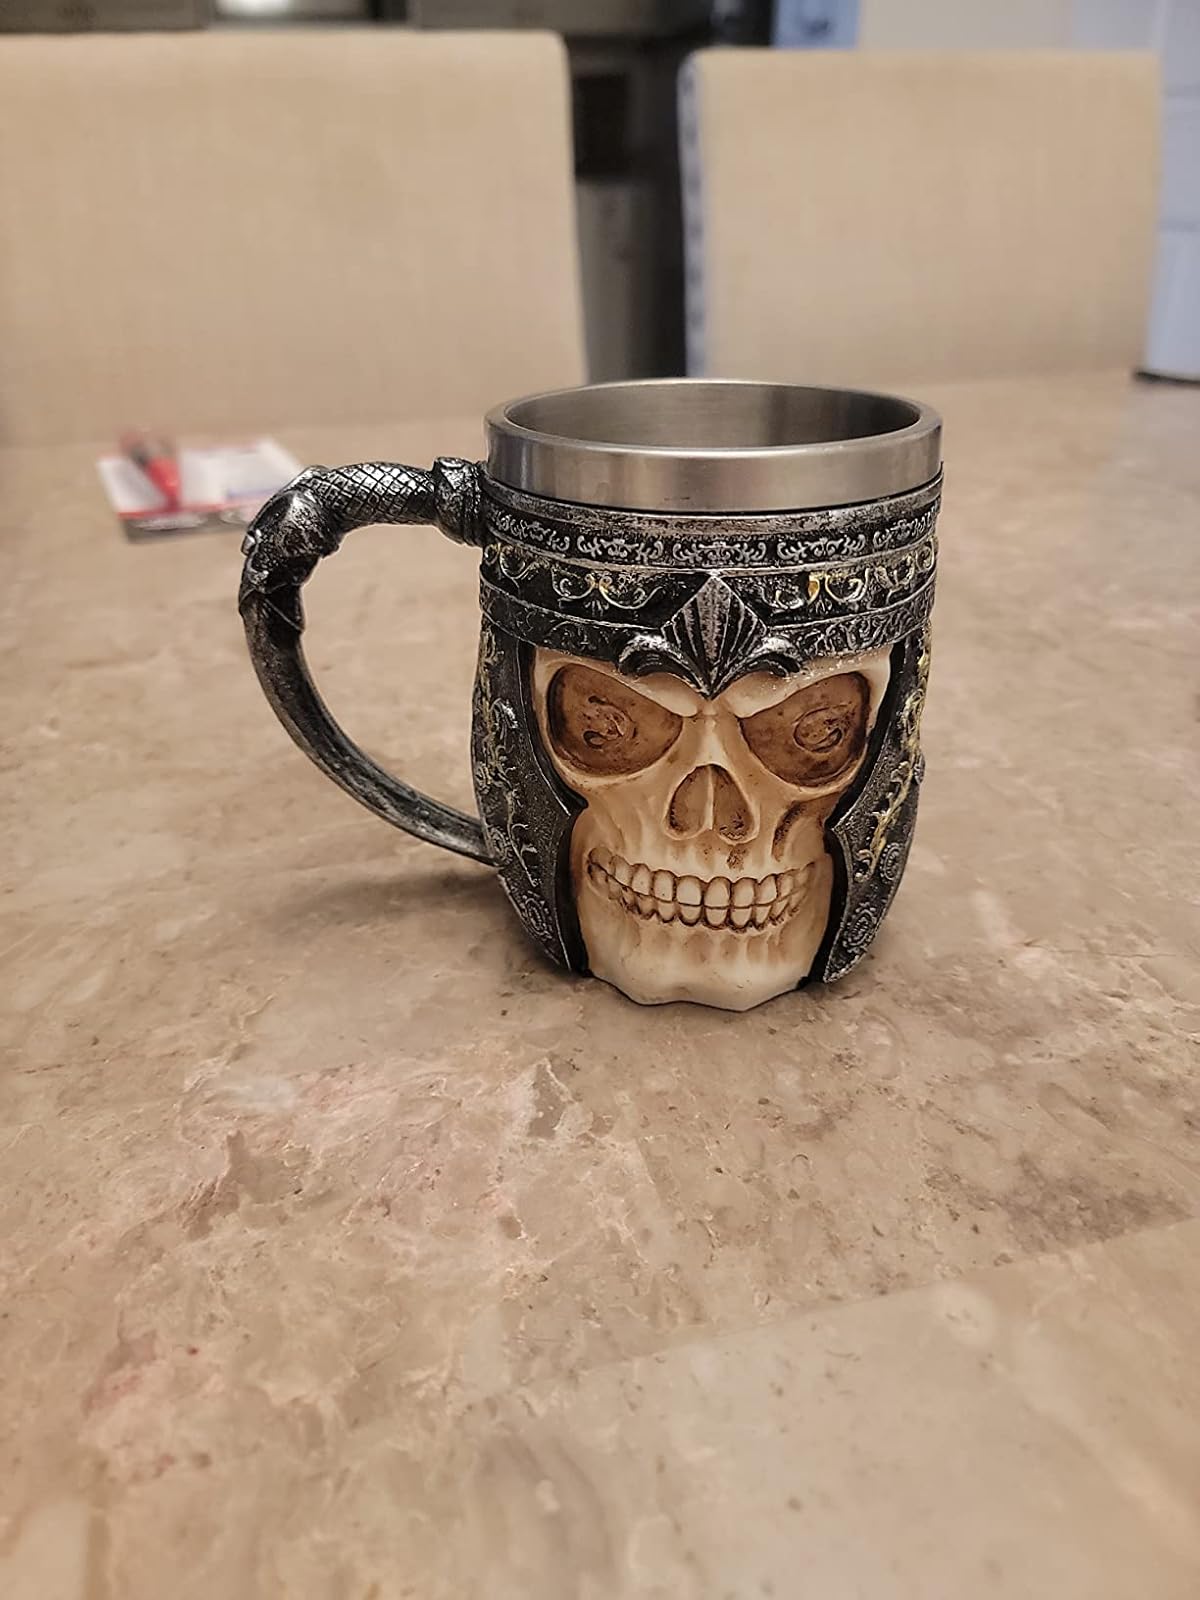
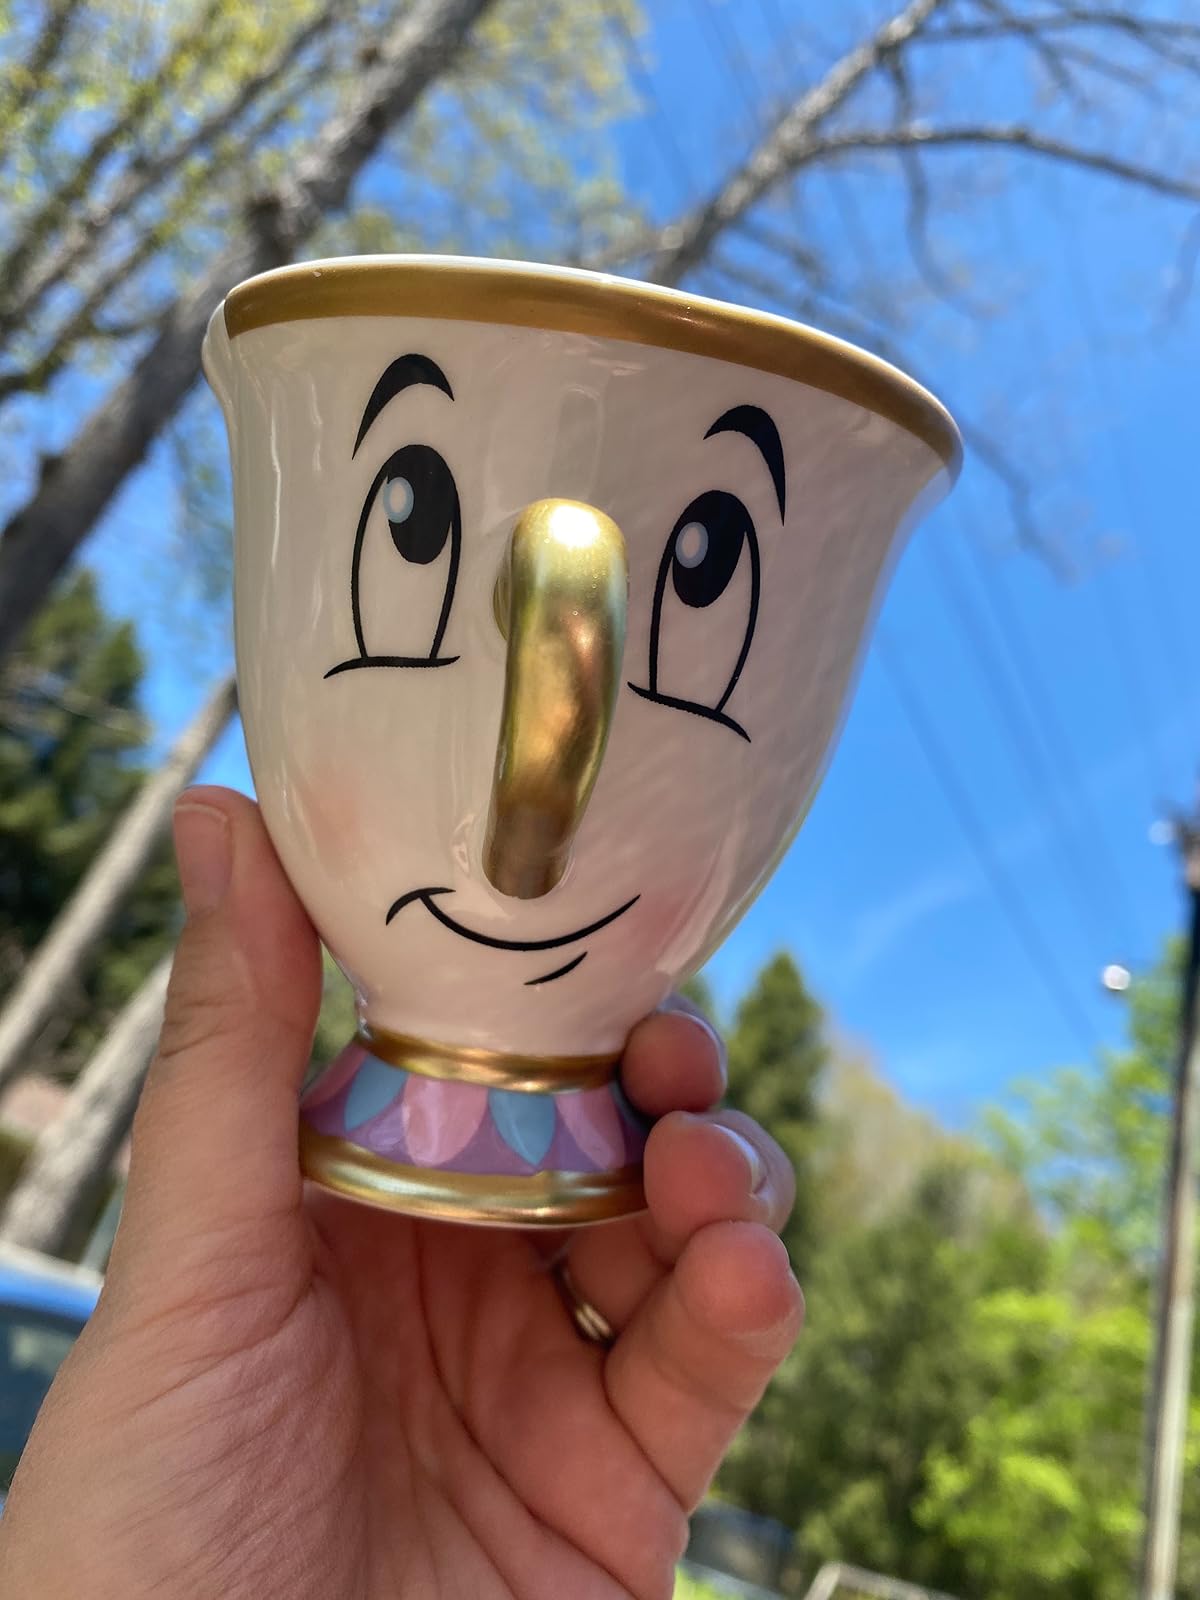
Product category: items_mug
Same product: no